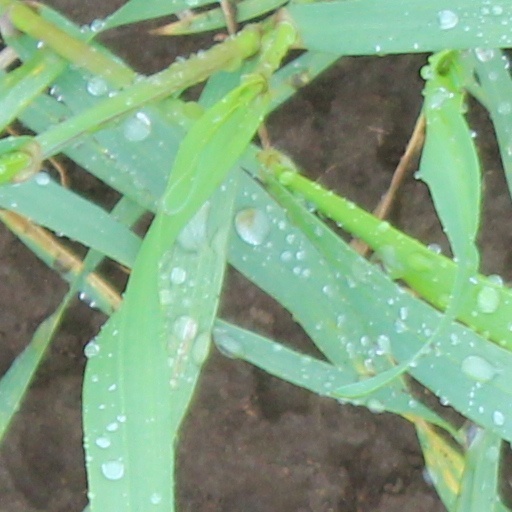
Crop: wheat